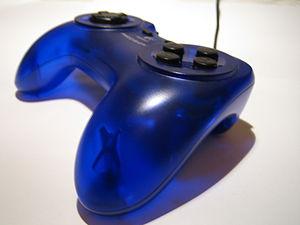
Logitech, aussi connu sous le nom de Logi, est une entreprise suisse fondée en 1981 à Apples en Suisse, spécialisée dans la production de périphériques informatiques : claviers, souris, trackballs, webcams, haut-parleurs, casques et casques gamings, télécommande universelle, télécommande de présentation.